Adel Public Square Historic District

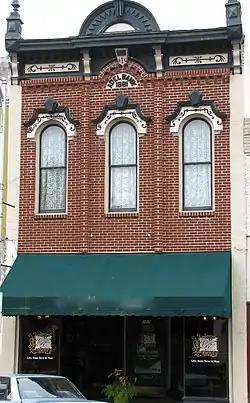

The Adel Public Square Historic District, also known as The Square, is a nationally recognized historic district located in Adel, Iowa, United States. It was listed on the National Register of Historic Places in 2009. At the time of its nomination it contained 45 resources, which included 35 contributing buildings, one contributing structure, and nine non-contributing buildings. Adel was platted in 1847 as the county seat for Dallas County. The population of the town expanded in the late 19th and early 20th centuries, and the central business district expanded because of it. It reached its largest size in 1917 with some redevelopment occurring on the east side of the square after World War II.